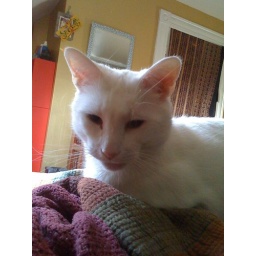
White cat on my hip, black cat nearby. Sunshine in the window. Kinda bliss.